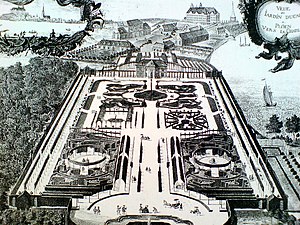
Frederik Carl af Slesvig-Holsten-Sønderborg-Plön
Barokhaven i Plön, 1749
Frederik Carl von Carlstein, hertug af Slesvig-Holsten-Sønderborg-Plön var den sidste hertug af det slesvig-holstenske hertugdømme Plön. Han fik ingen sønner, og efter hans død arvede den danske krone derfor hertugdømmet.